Winslow Air Force Station

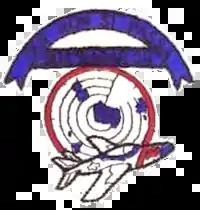
Emblem of the 904th Radar Squadron

Winslow Air Force Station (ADC ID: M-93) is a closed United States Air Force General Surveillance Radar station. It is located in Coconino County, Arizona, west-northwest of Winslow, Arizona. It was closed in 1963.